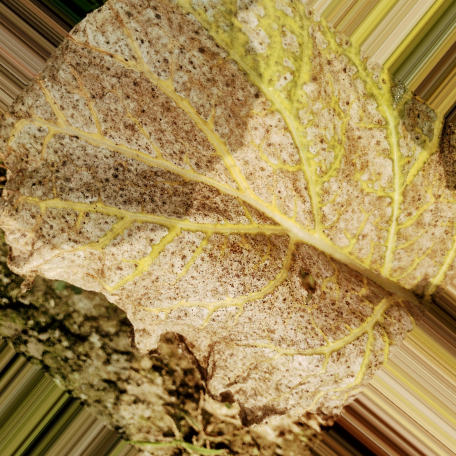
Label: Downy Mildew